John Browning

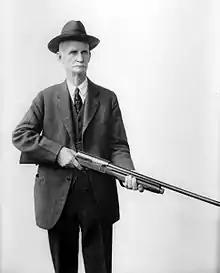
Browning with an Auto-5

Browning's father Jonathan—who was among the thousands of pioneers of the Church of Jesus Christ of Latter-day Saints who made an exodus from Nauvoo, Illinois, to Utah—established a gunsmith shop in Ogden in 1852. As was common in the Mormon church community at the time, Jonathan Browning was a polygamist, having taken three wives. He fathered 22 children, including John Moses, and raised two stepdaughters with his wife Elizabeth Caroline Clark.